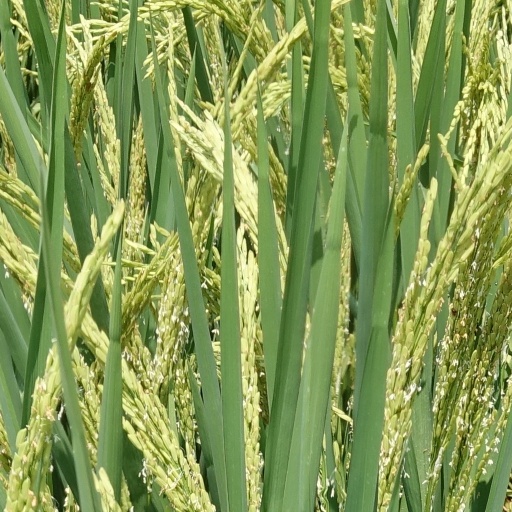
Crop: rice